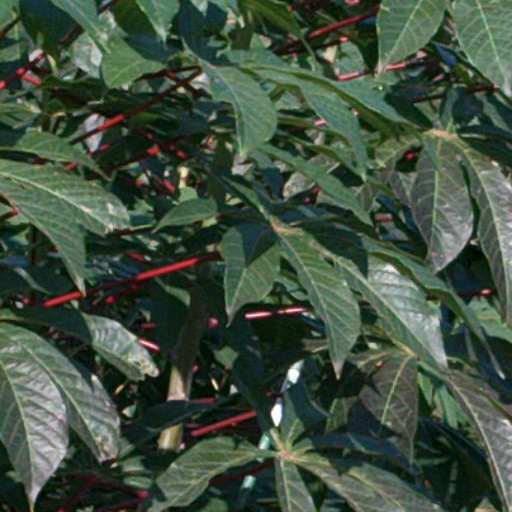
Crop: cassava